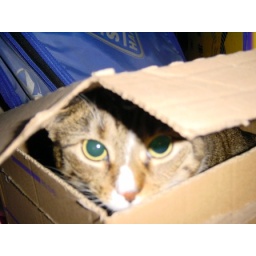
Molly proves the cat WAS in the box before it was opened